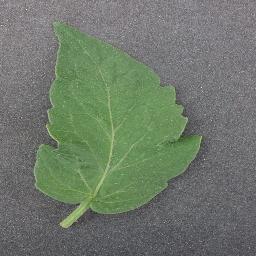
Label: Tomato___healthy